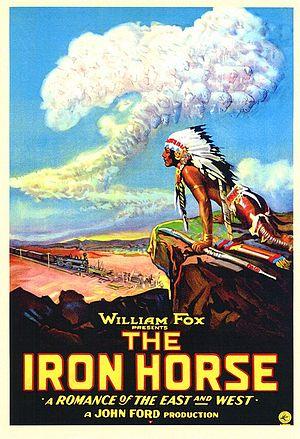
John Martin Feeney, dit John Ford [ˈd͡ʒɑn fɔɹd], est un réalisateur américain, également producteur, né le 1ᵉʳ février 1894 à Cape Elizabeth près de Portland et mort le 31 août 1973 à Palm Desert.
Le Cheval de fer est un film américain de John Ford, sorti en 1924.